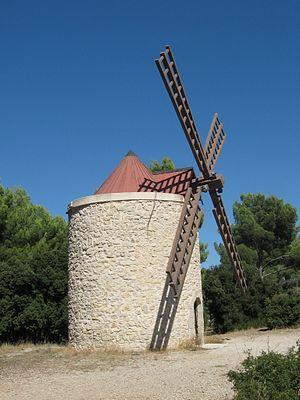
Moulin du Rousset (Bouches-du-Rhône), France
Rousset est une commune française située dans le département des Bouches-du-Rhône, en région Provence-Alpes-Côte d'Azur.